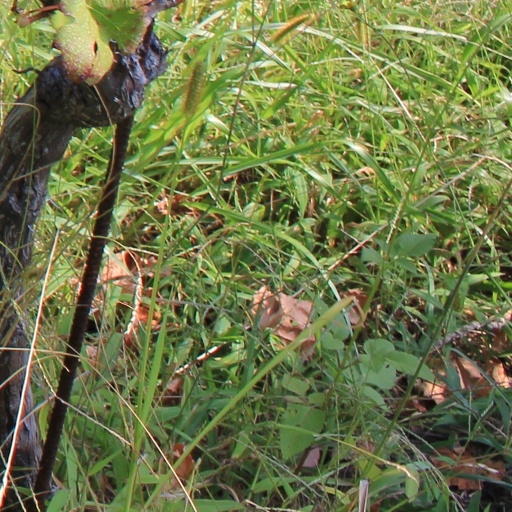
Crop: grape